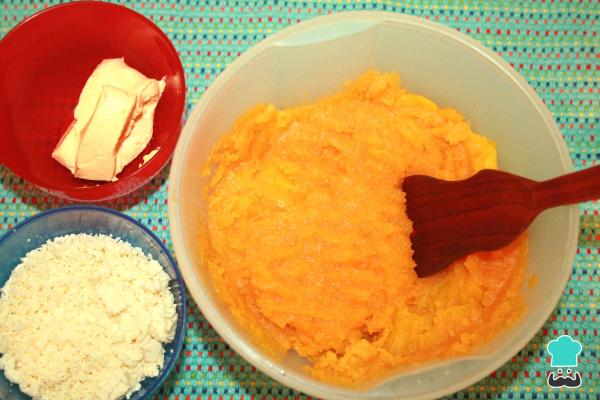
Prepara un puré con la calabaza y el plátano. Cuando esté listo, mézclalo con el queso para potenciar el sabor de la pira venezolana.